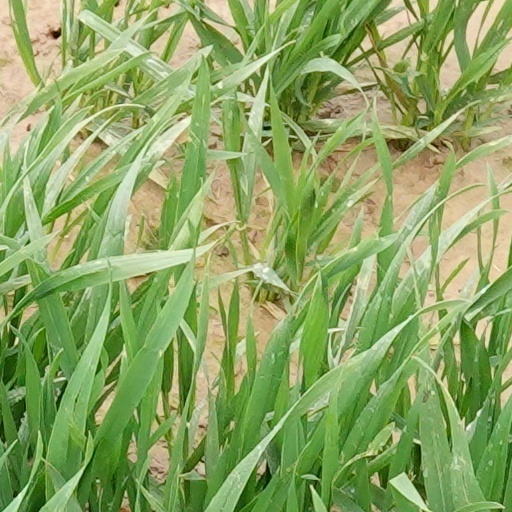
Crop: wheat